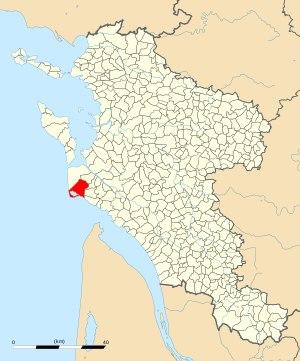
Les Mathes sont une commune du Sud-Ouest de la France, située dans le département de la Charente-Maritime. Ses habitants sont appelés les Mathérons et les Mathérones.